Islam in the Arctic

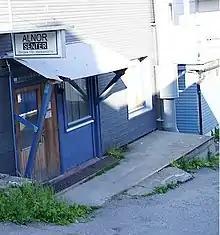
Al-Nor Mosque in Tromsø, Norway.

Challenges to the Muslim presence are of different kinds. The Arctic city of Vorkuta had a strong skinhead and white nationalist scene in the 1990s and 2000s, and a Russian nationalist group protested against the mosque there. The Yamal Peninsula has a meat processing business run by Nyda-Resurs of halal reindeer meat, which struggles against more traditional meats like mutton. In addition, the two Muslim organizations compete with each other over control of new Muslim communities; their competition is ideological (with the Council of Muftis more vocally supporting rights of Russian Muslims), political (since the council is closely connected to Moscow, and sometimes denounced as a state-backed organization that seeks to extend Moscow's control over Russia's Muslims), and ethnic (since North Caucasians dominate the council, while Tatars and Bashkirs traditionally control the CDUMR).